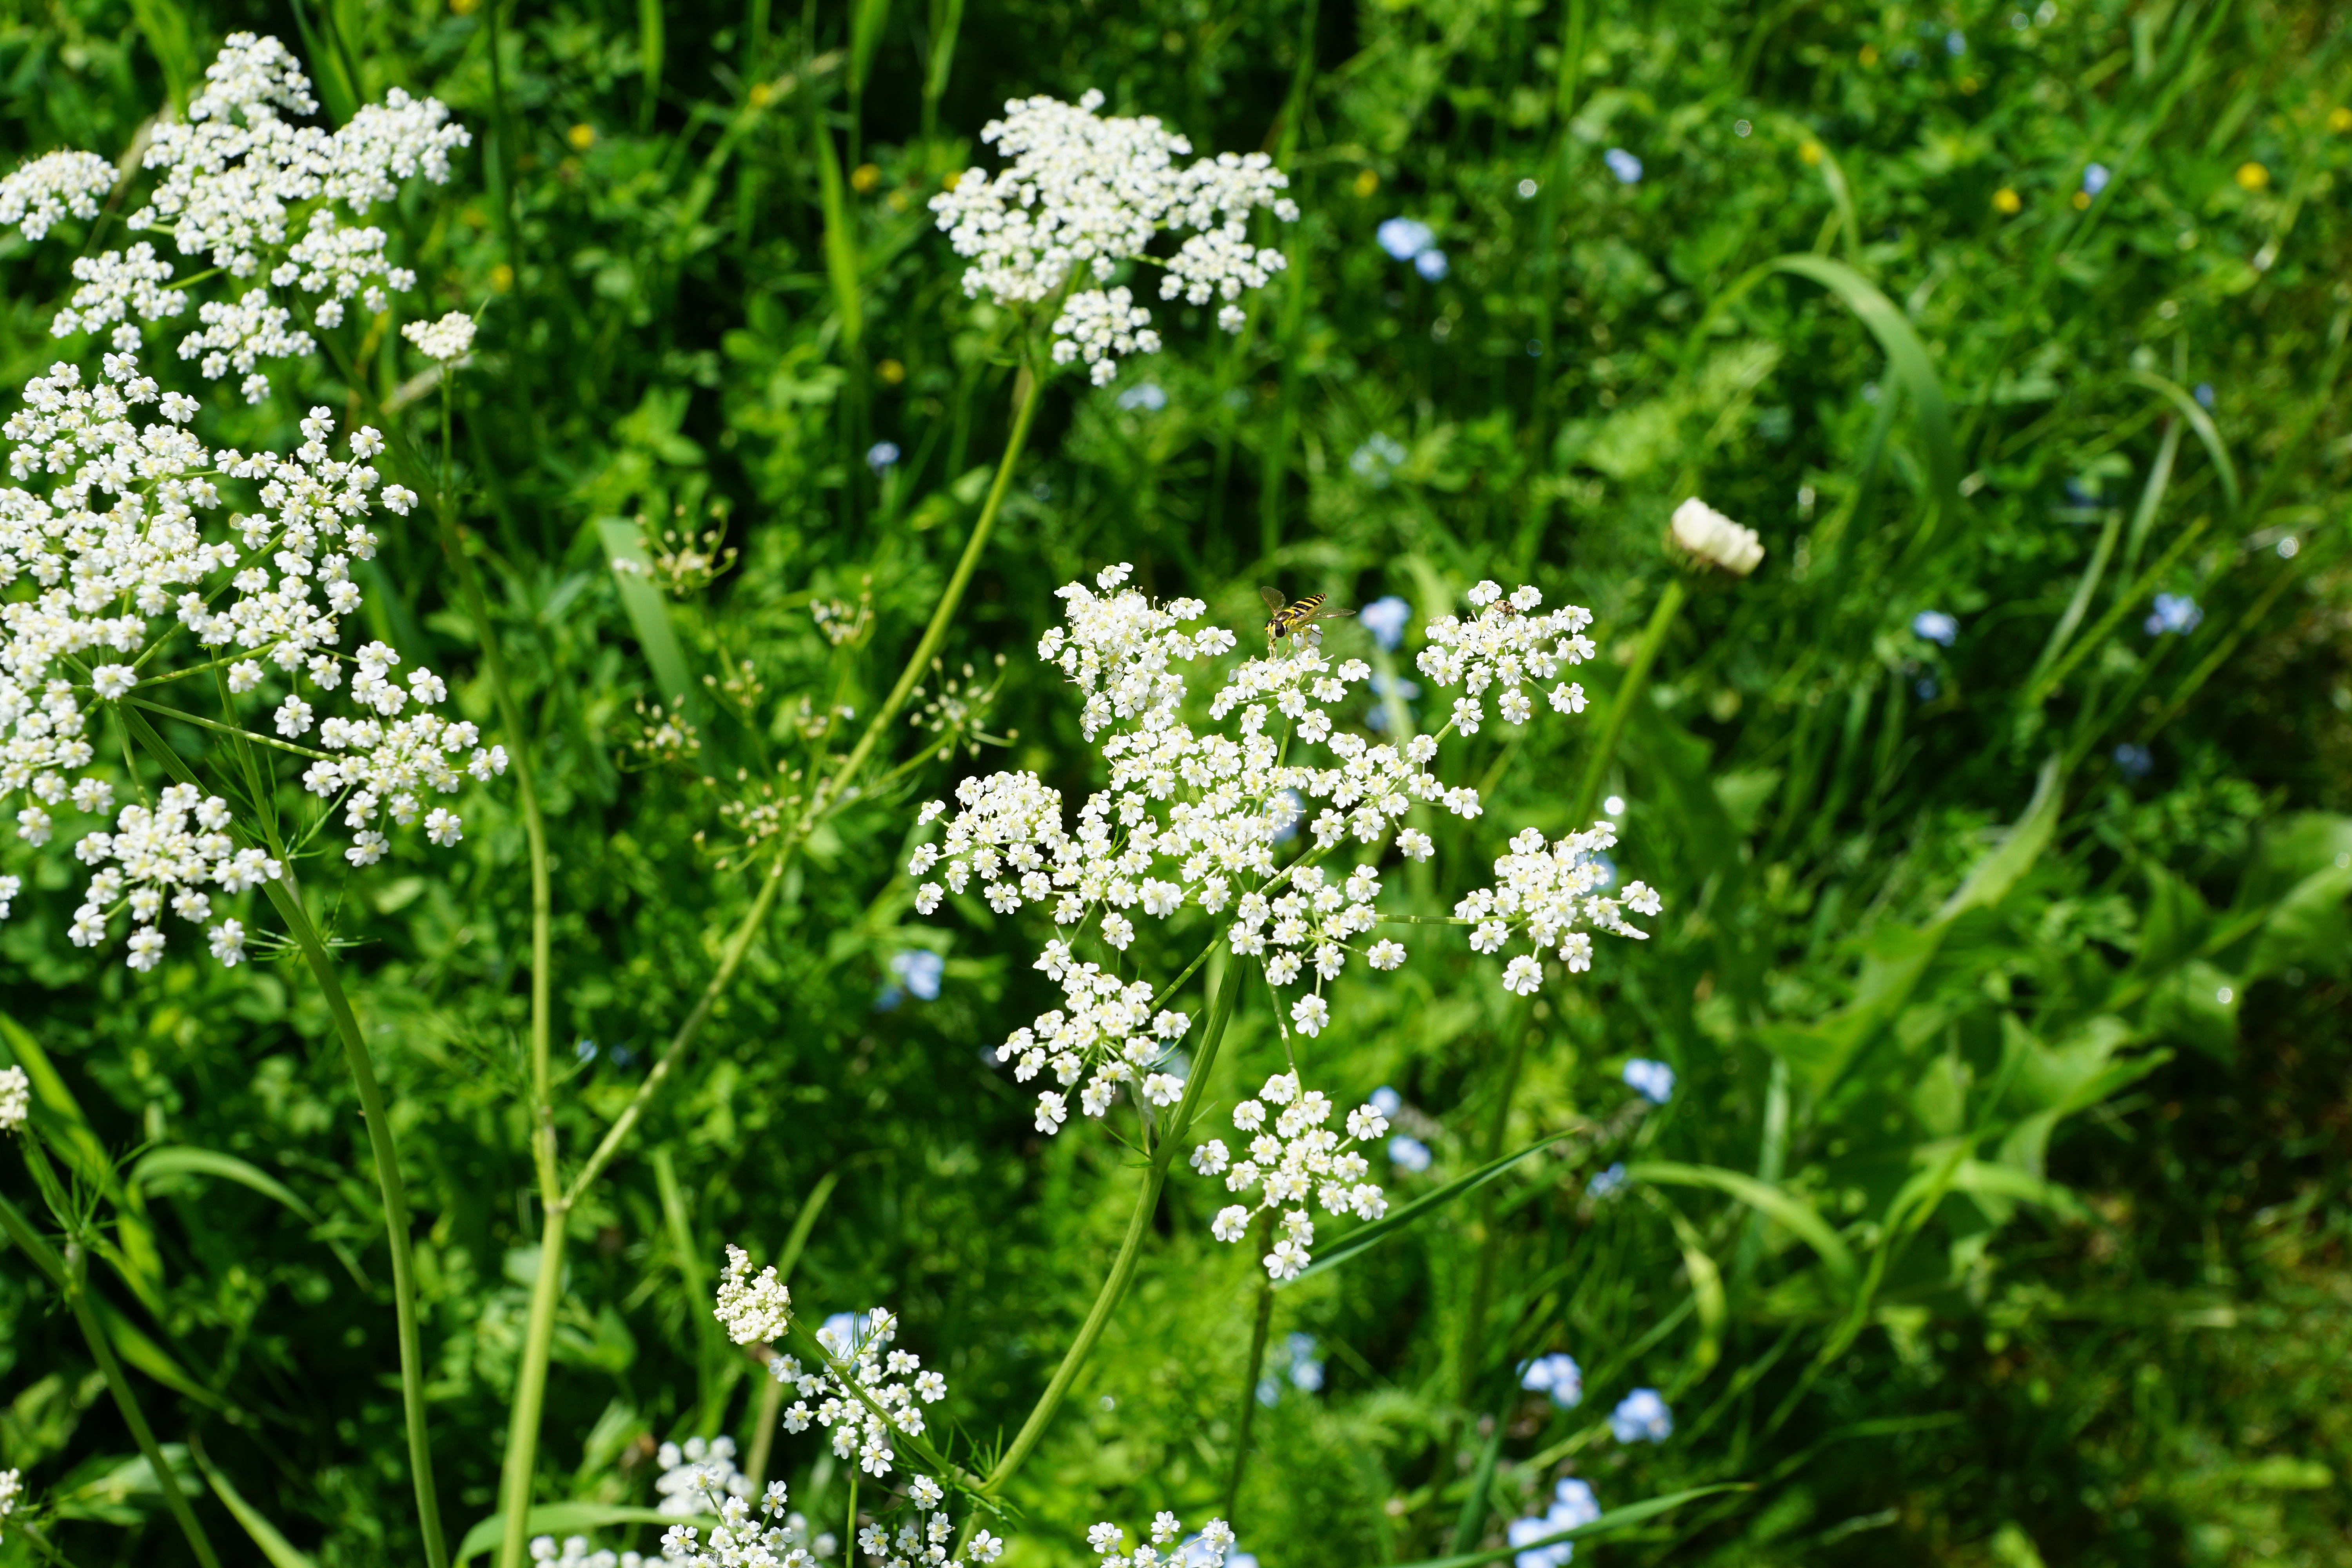
plant, white, meadow, flower, food, herb, produce, vegetable, flora, wildflower, p, meadowsweet, yarrow, anthriscus, flowering plant, caraway, cow parsley, land plant, apiales, sweetscented bedstraw, parsley family, cicely